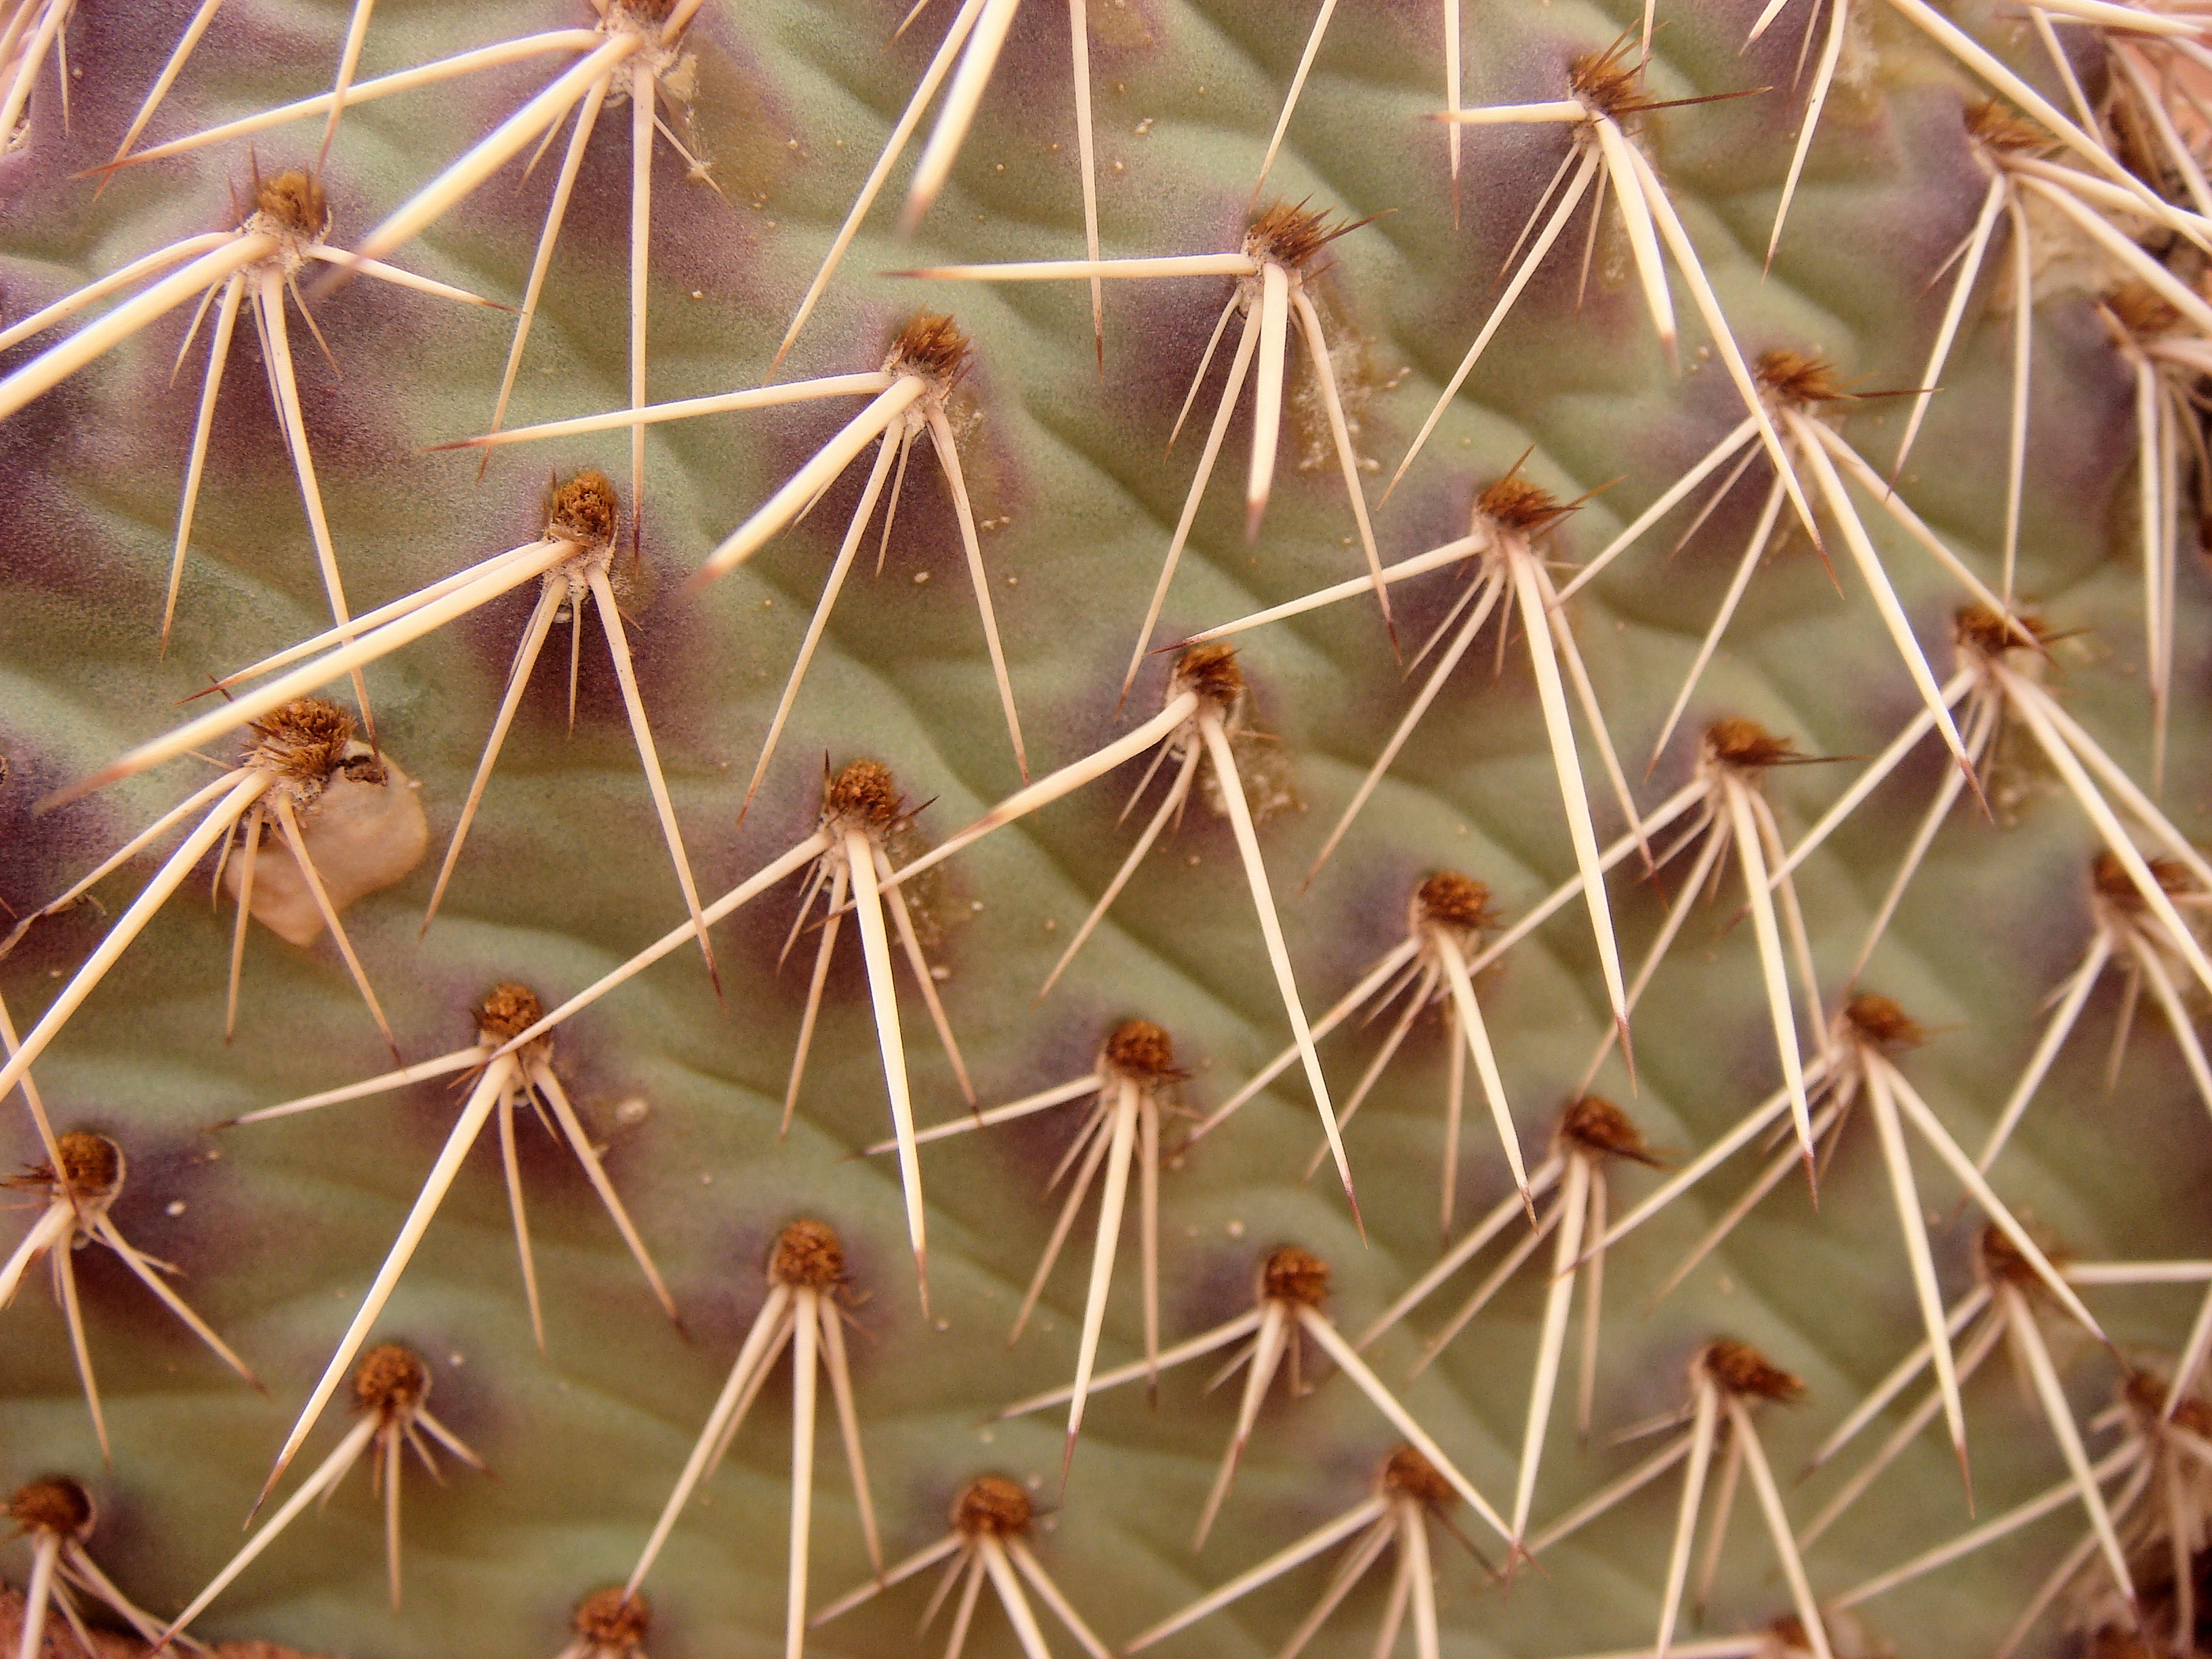
cactus, plant, desert, flower, green, botany, au, caryophyllales, monument valley, flowering plant, pricks, plant stem, land plant, thorns spines and prickles, hedgehog cactus